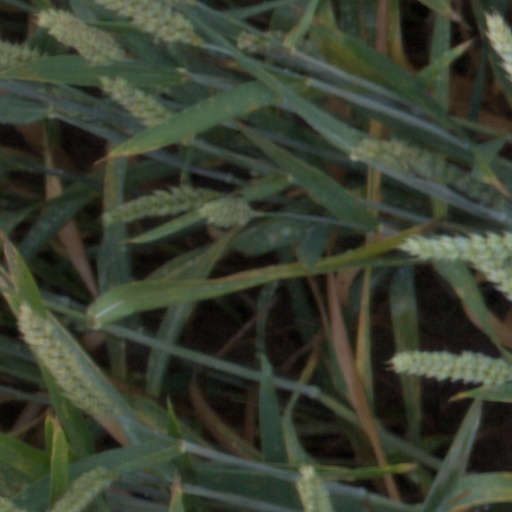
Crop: wheat